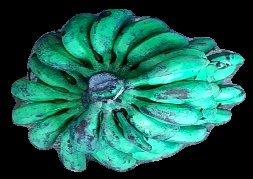
Variety: rasbale
Grade: grade3